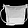
Label: Bag